James T. Rogers

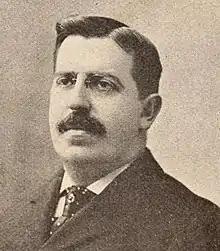
Rogers in 1900

James Tracy Rogers (April 18, 1864 – August 30, 1929) was an American lawyer and politician from New York.